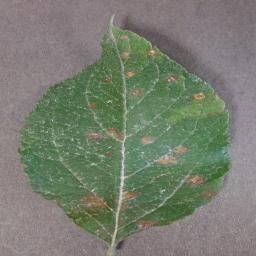
Label: Apple___Cedar_apple_rust